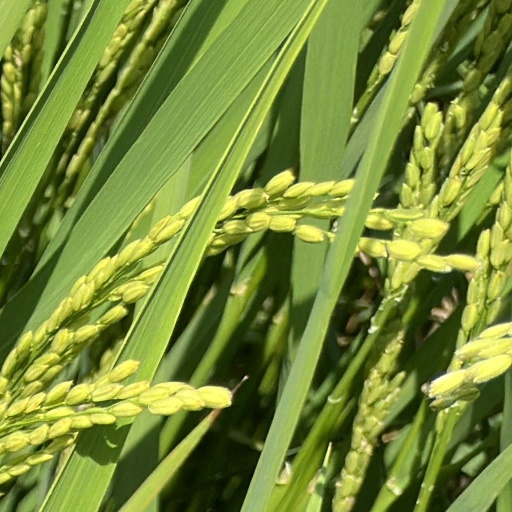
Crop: rice